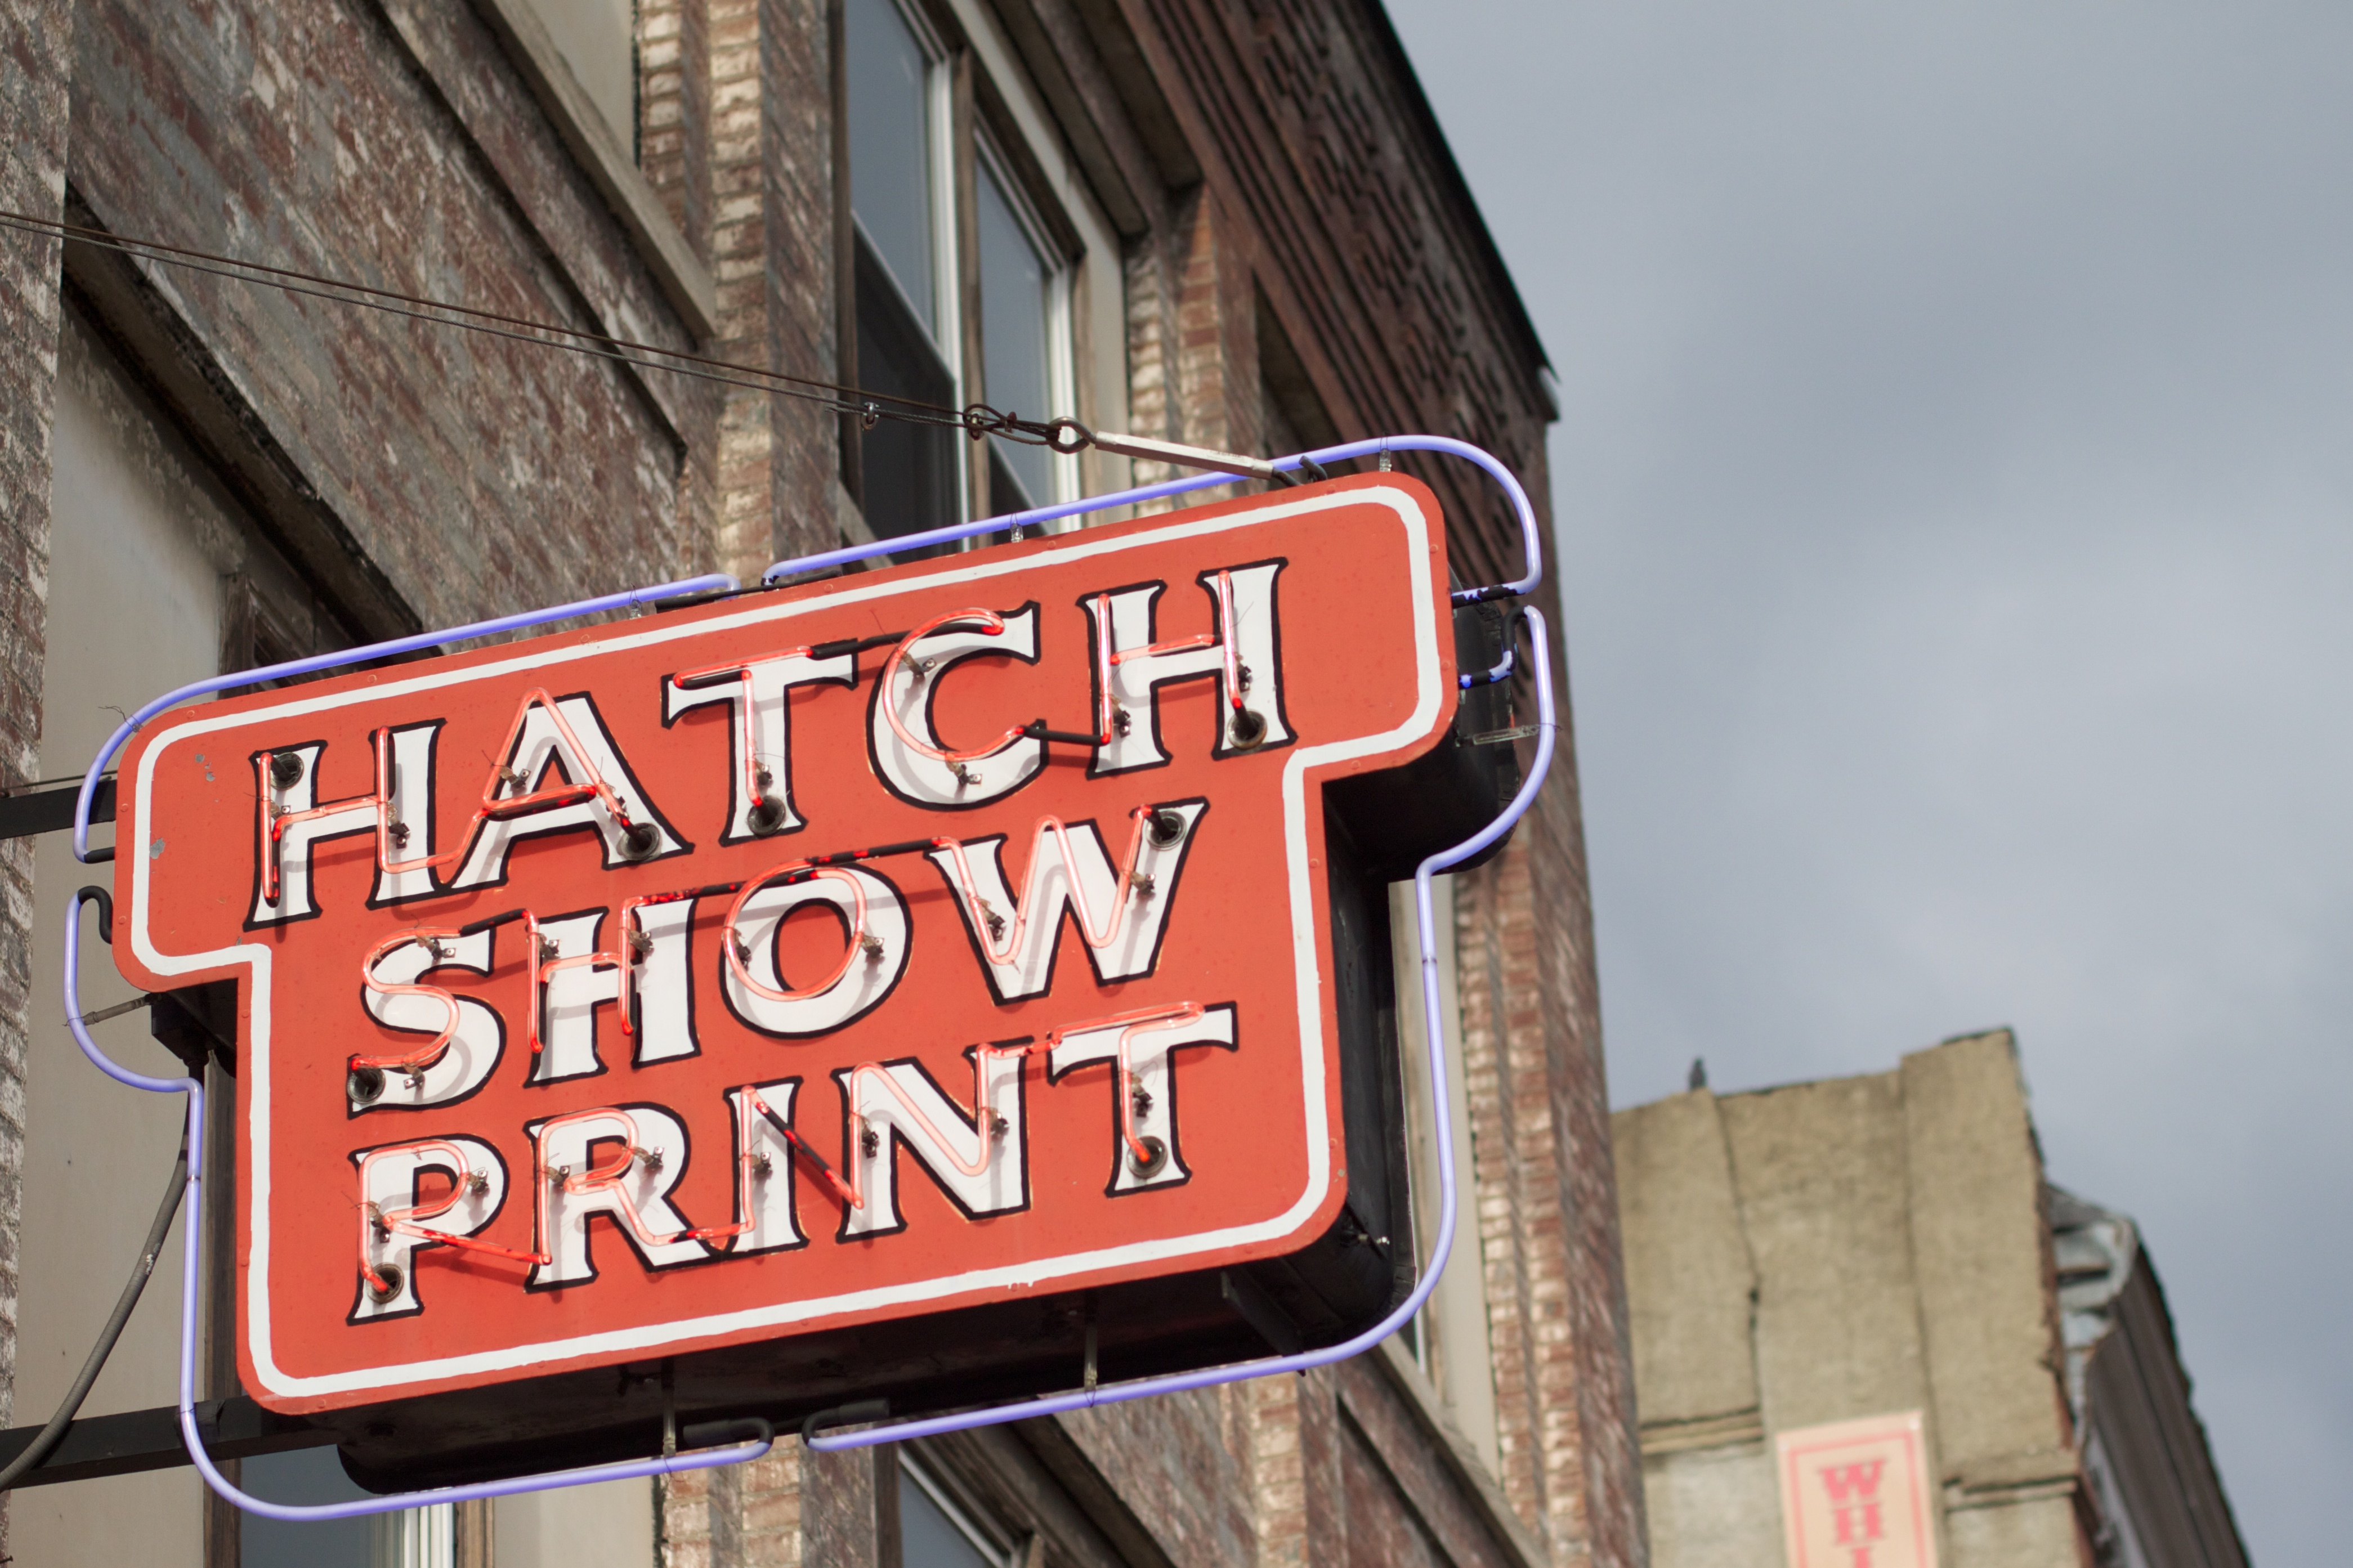
advertising, sign, street sign, signage, odyssey